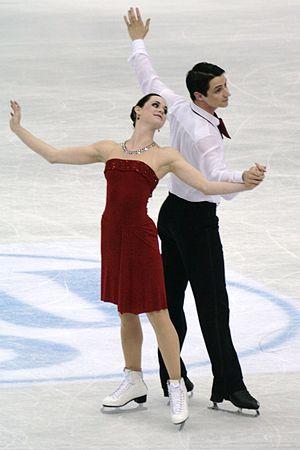
Scott Patrick Moir est un danseur sur glace canadien. Avec sa partenaire Tessa Virtue, il est double champion Olympique 2010 et 2018, vice-champion Olympique 2014, triple champion du monde, triple champion des quatre continents, vainqueur de la Finale du Grand Prix, champion du monde junior et octuple champion du canada.
Tessa Virtue, née le 17 mai 1989 à London, est une patineuse artistique et danseuse sur glace canadienne. Avec son partenaire Scott Moir, elle est double championne Olympique 2010 et 2018, vice-championne Olympique 2014, triple championne du monde, triple championne des quatre continents, vainqueur de la Finale du Grand Prix, championne du monde junior et octuple championne du canada.